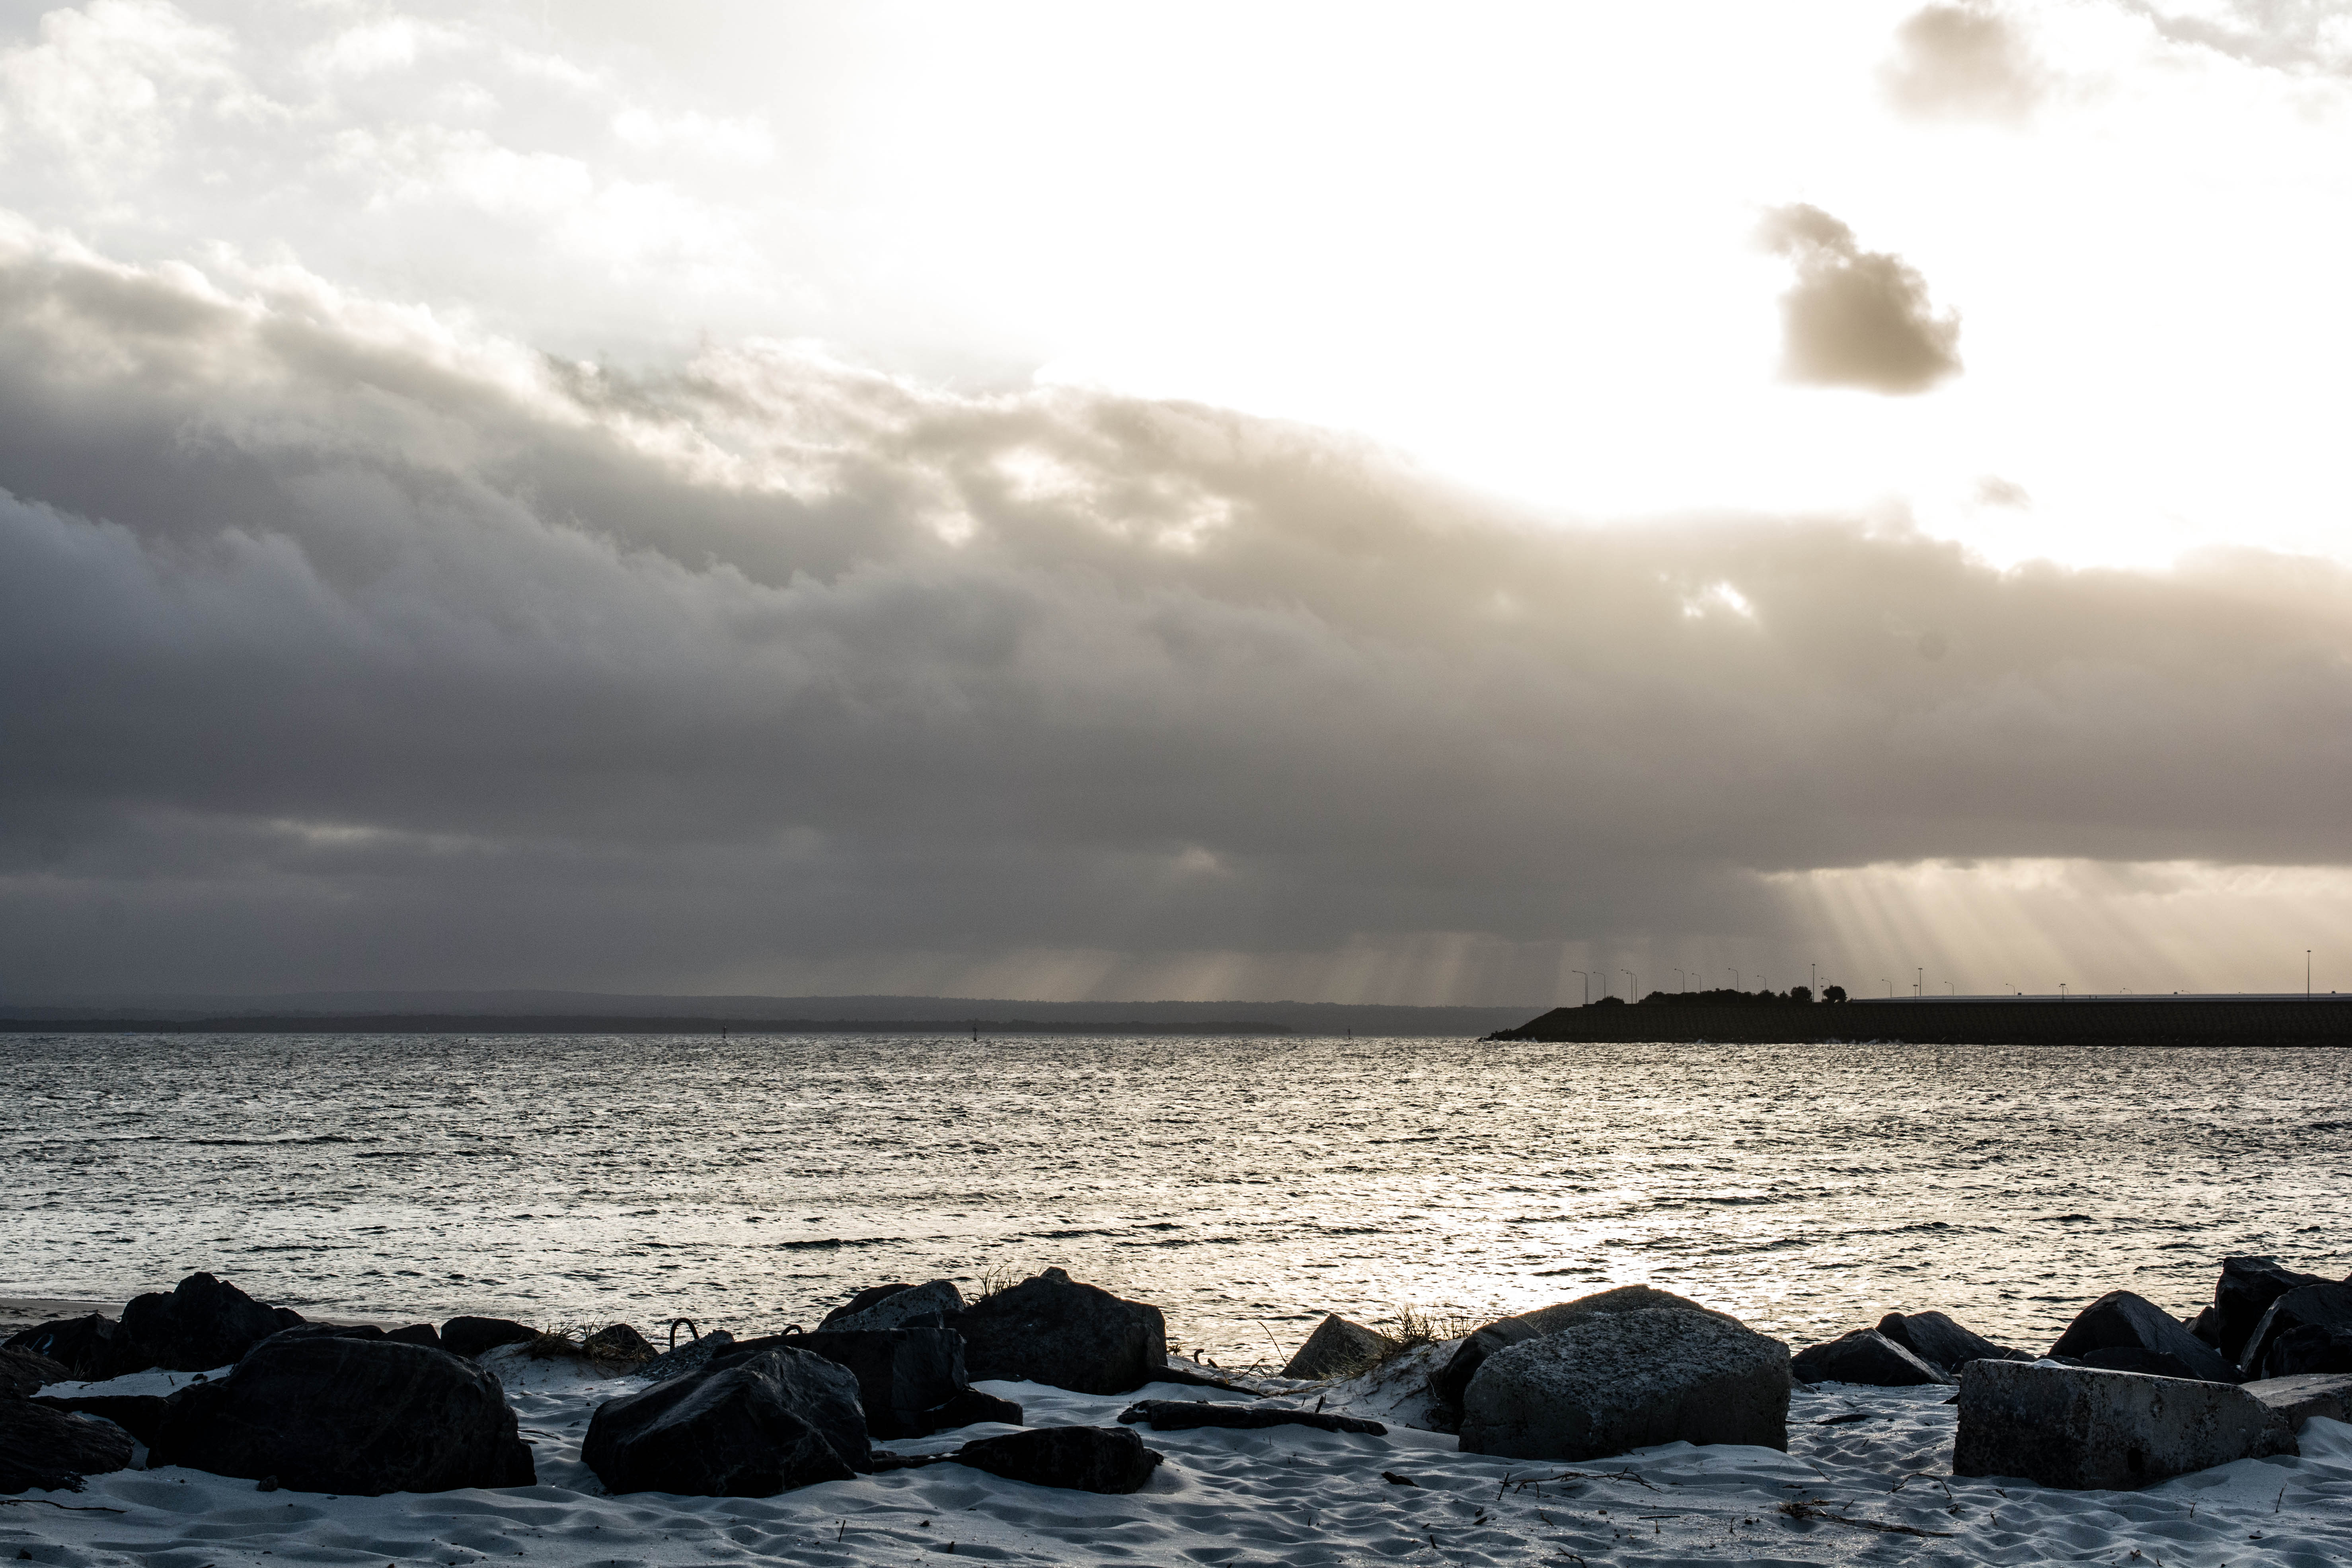
beach, sea, coast, water, rock, ocean, horizon, cloud, sky, sunrise, sunset, sunlight, morning, shore, wave, lake, dawn, dusk, evening, bay, body of water, cool image, loch, wind wave